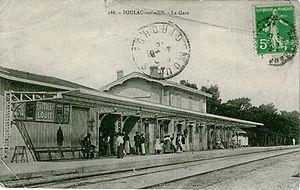
Carte postale de la gare de Soulac-sur-Mer
La gare de Soulac-sur-Mer est une gare ferroviaire française de la ligne de Ravezies à Pointe-de-Grave, située sur le territoire de la commune de Soulac-sur-Mer, dans le département de la Gironde, en région Nouvelle-Aquitaine.
Soulac-sur-Mer est une commune du Sud-Ouest de la France, dans le département de la Gironde, en région Nouvelle-Aquitaine.